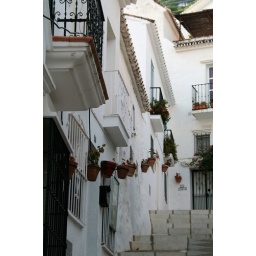
A street in the hill village of Mijas in Andalusia. SLR_104-0714. 29 October 2010